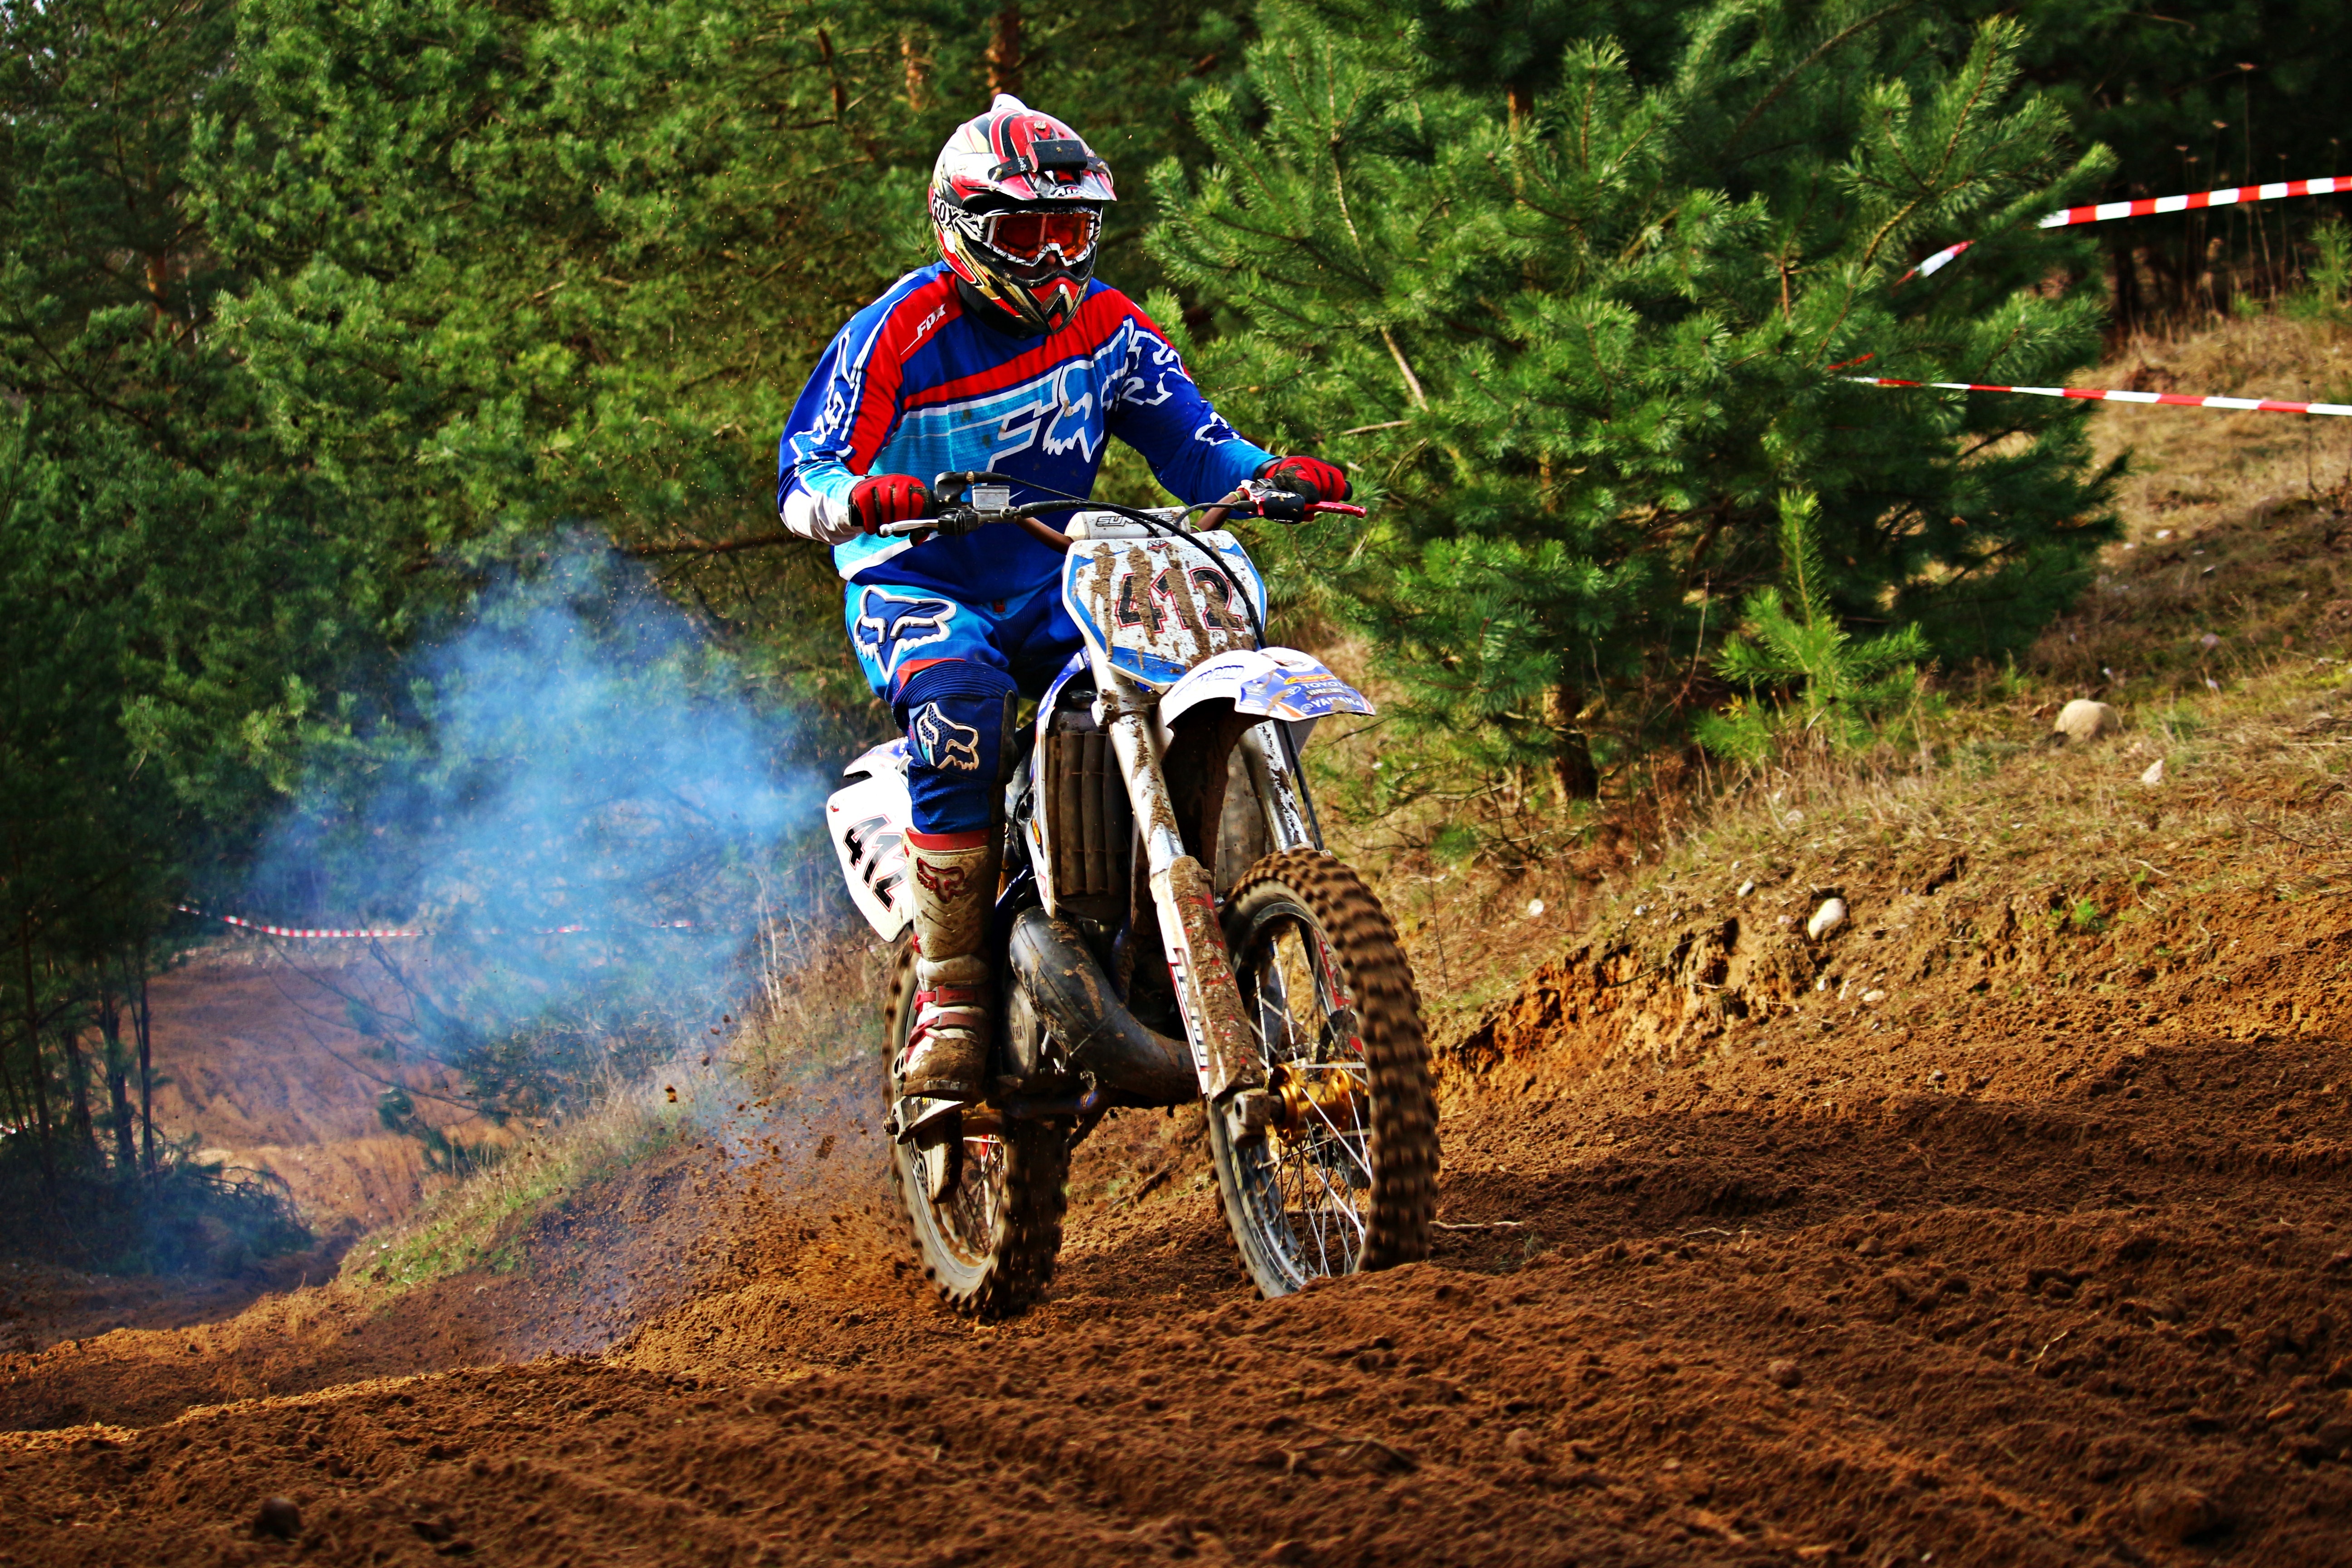
sand, sport, vehicle, motorcycle, motocross, soil, cross, extreme sport, dirtbike, race, sports, racing, motorsport, enduro, freestyle motocross, motocross ride, motorcycle sport, motorcycle racing, cycle sport, downhill mountain biking, endurocross